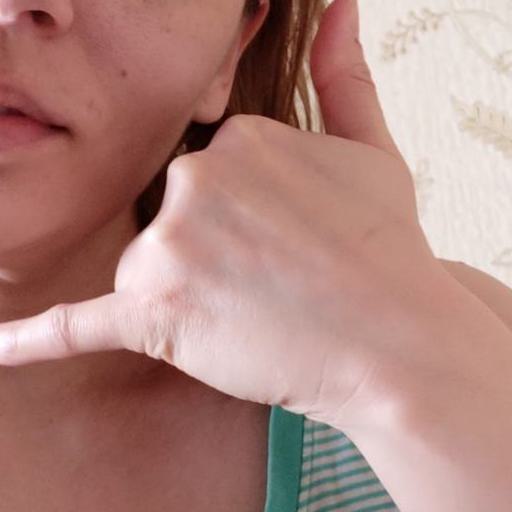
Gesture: call